Great Blizzard of 1978

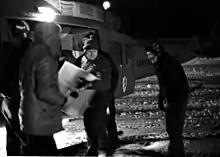
The Ohio National Guard unloading supplies from a UH-1 Iroquois helicopter during the blizzard

The blizzard was the worst in Ohio history; 51 people died as a result of the storm. Over 5,000 members of the Ohio National Guard were called in to make numerous rescues. Police asked citizens with four-wheel-drive vehicles or snowmobiles to transport doctors and nurses to the hospital. From January 26 to 27, the entire Ohio Turnpike was shut down for the first time ever. The total effect on transportation in Ohio was described by Major General James C. Clem of the Ohio National Guard as comparable to a nuclear attack.